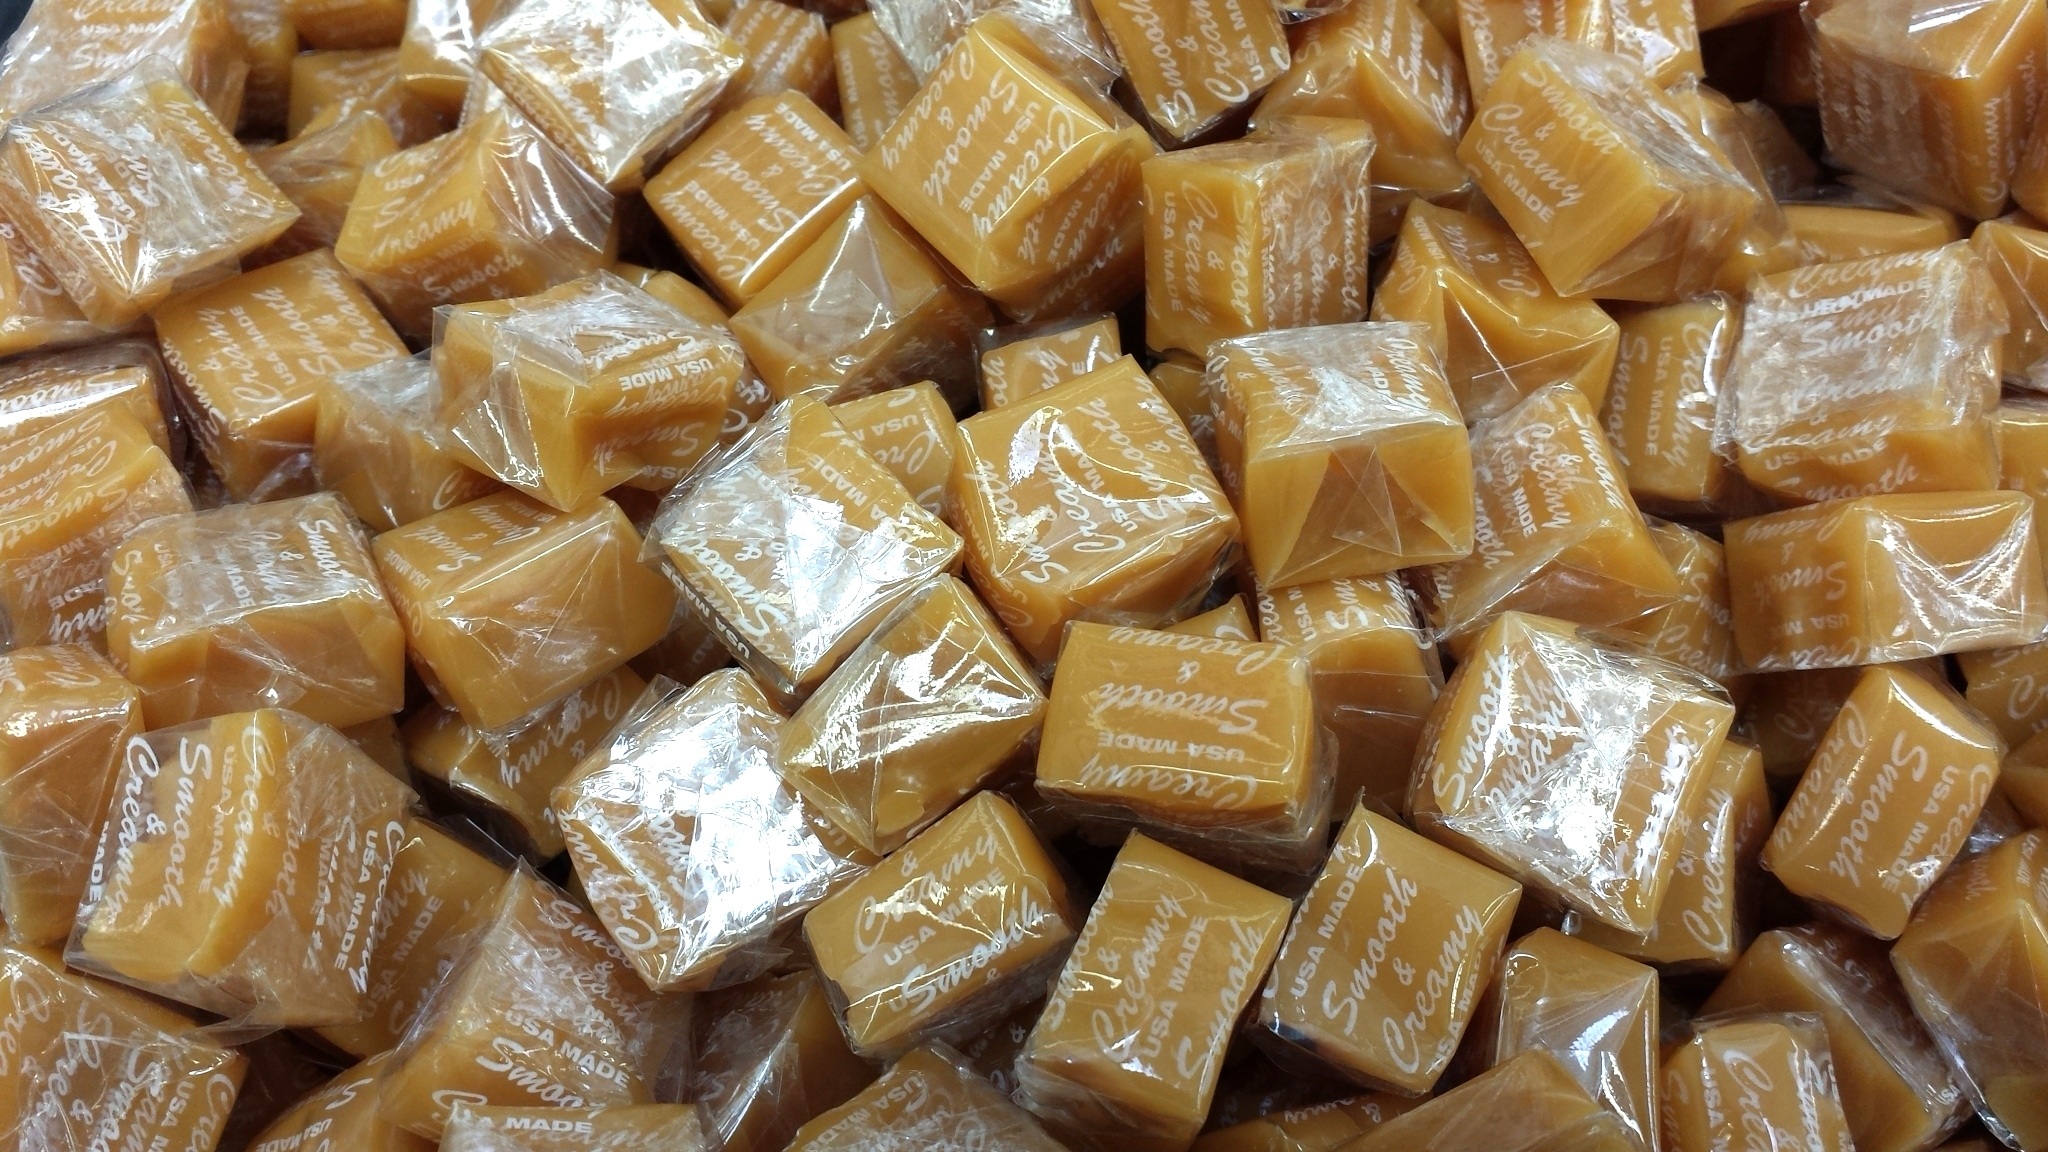
cafe, coffee, sweet, dark, food, produce, brown, milk, snack, dessert, cream, delicious, cocoa, sugar, party, tasty, aromatic, wrapped, taste, confectionery, mocha, candies